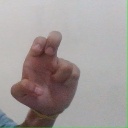
अक्षर: अ